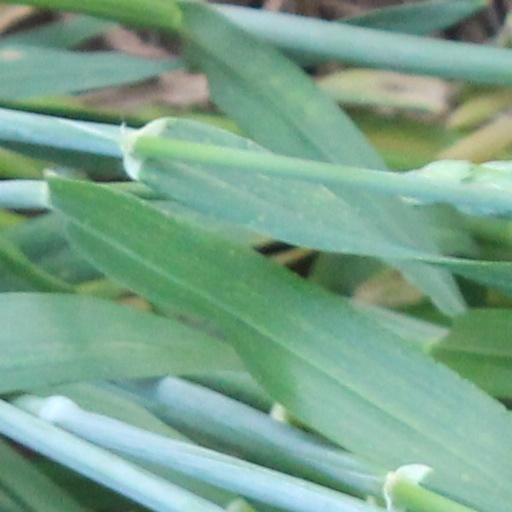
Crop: wheat